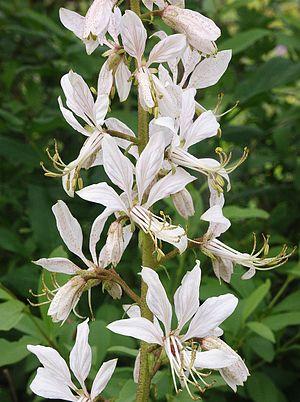
Fraxinelle est le nom français du genre Dictamnus de plantes de la famille des Rutaceae, ne contenant qu'une seule espèce, Dictamnus albus. Elle est également connue sous le nom de buisson ardent. C'est une plante vivace du sud, du centre et de l'est de l'Europe, jusqu'au sud de la Sibérie, du centre de l'Asie, et d'Afrique du Nord. Elle est également présente en Alsace.